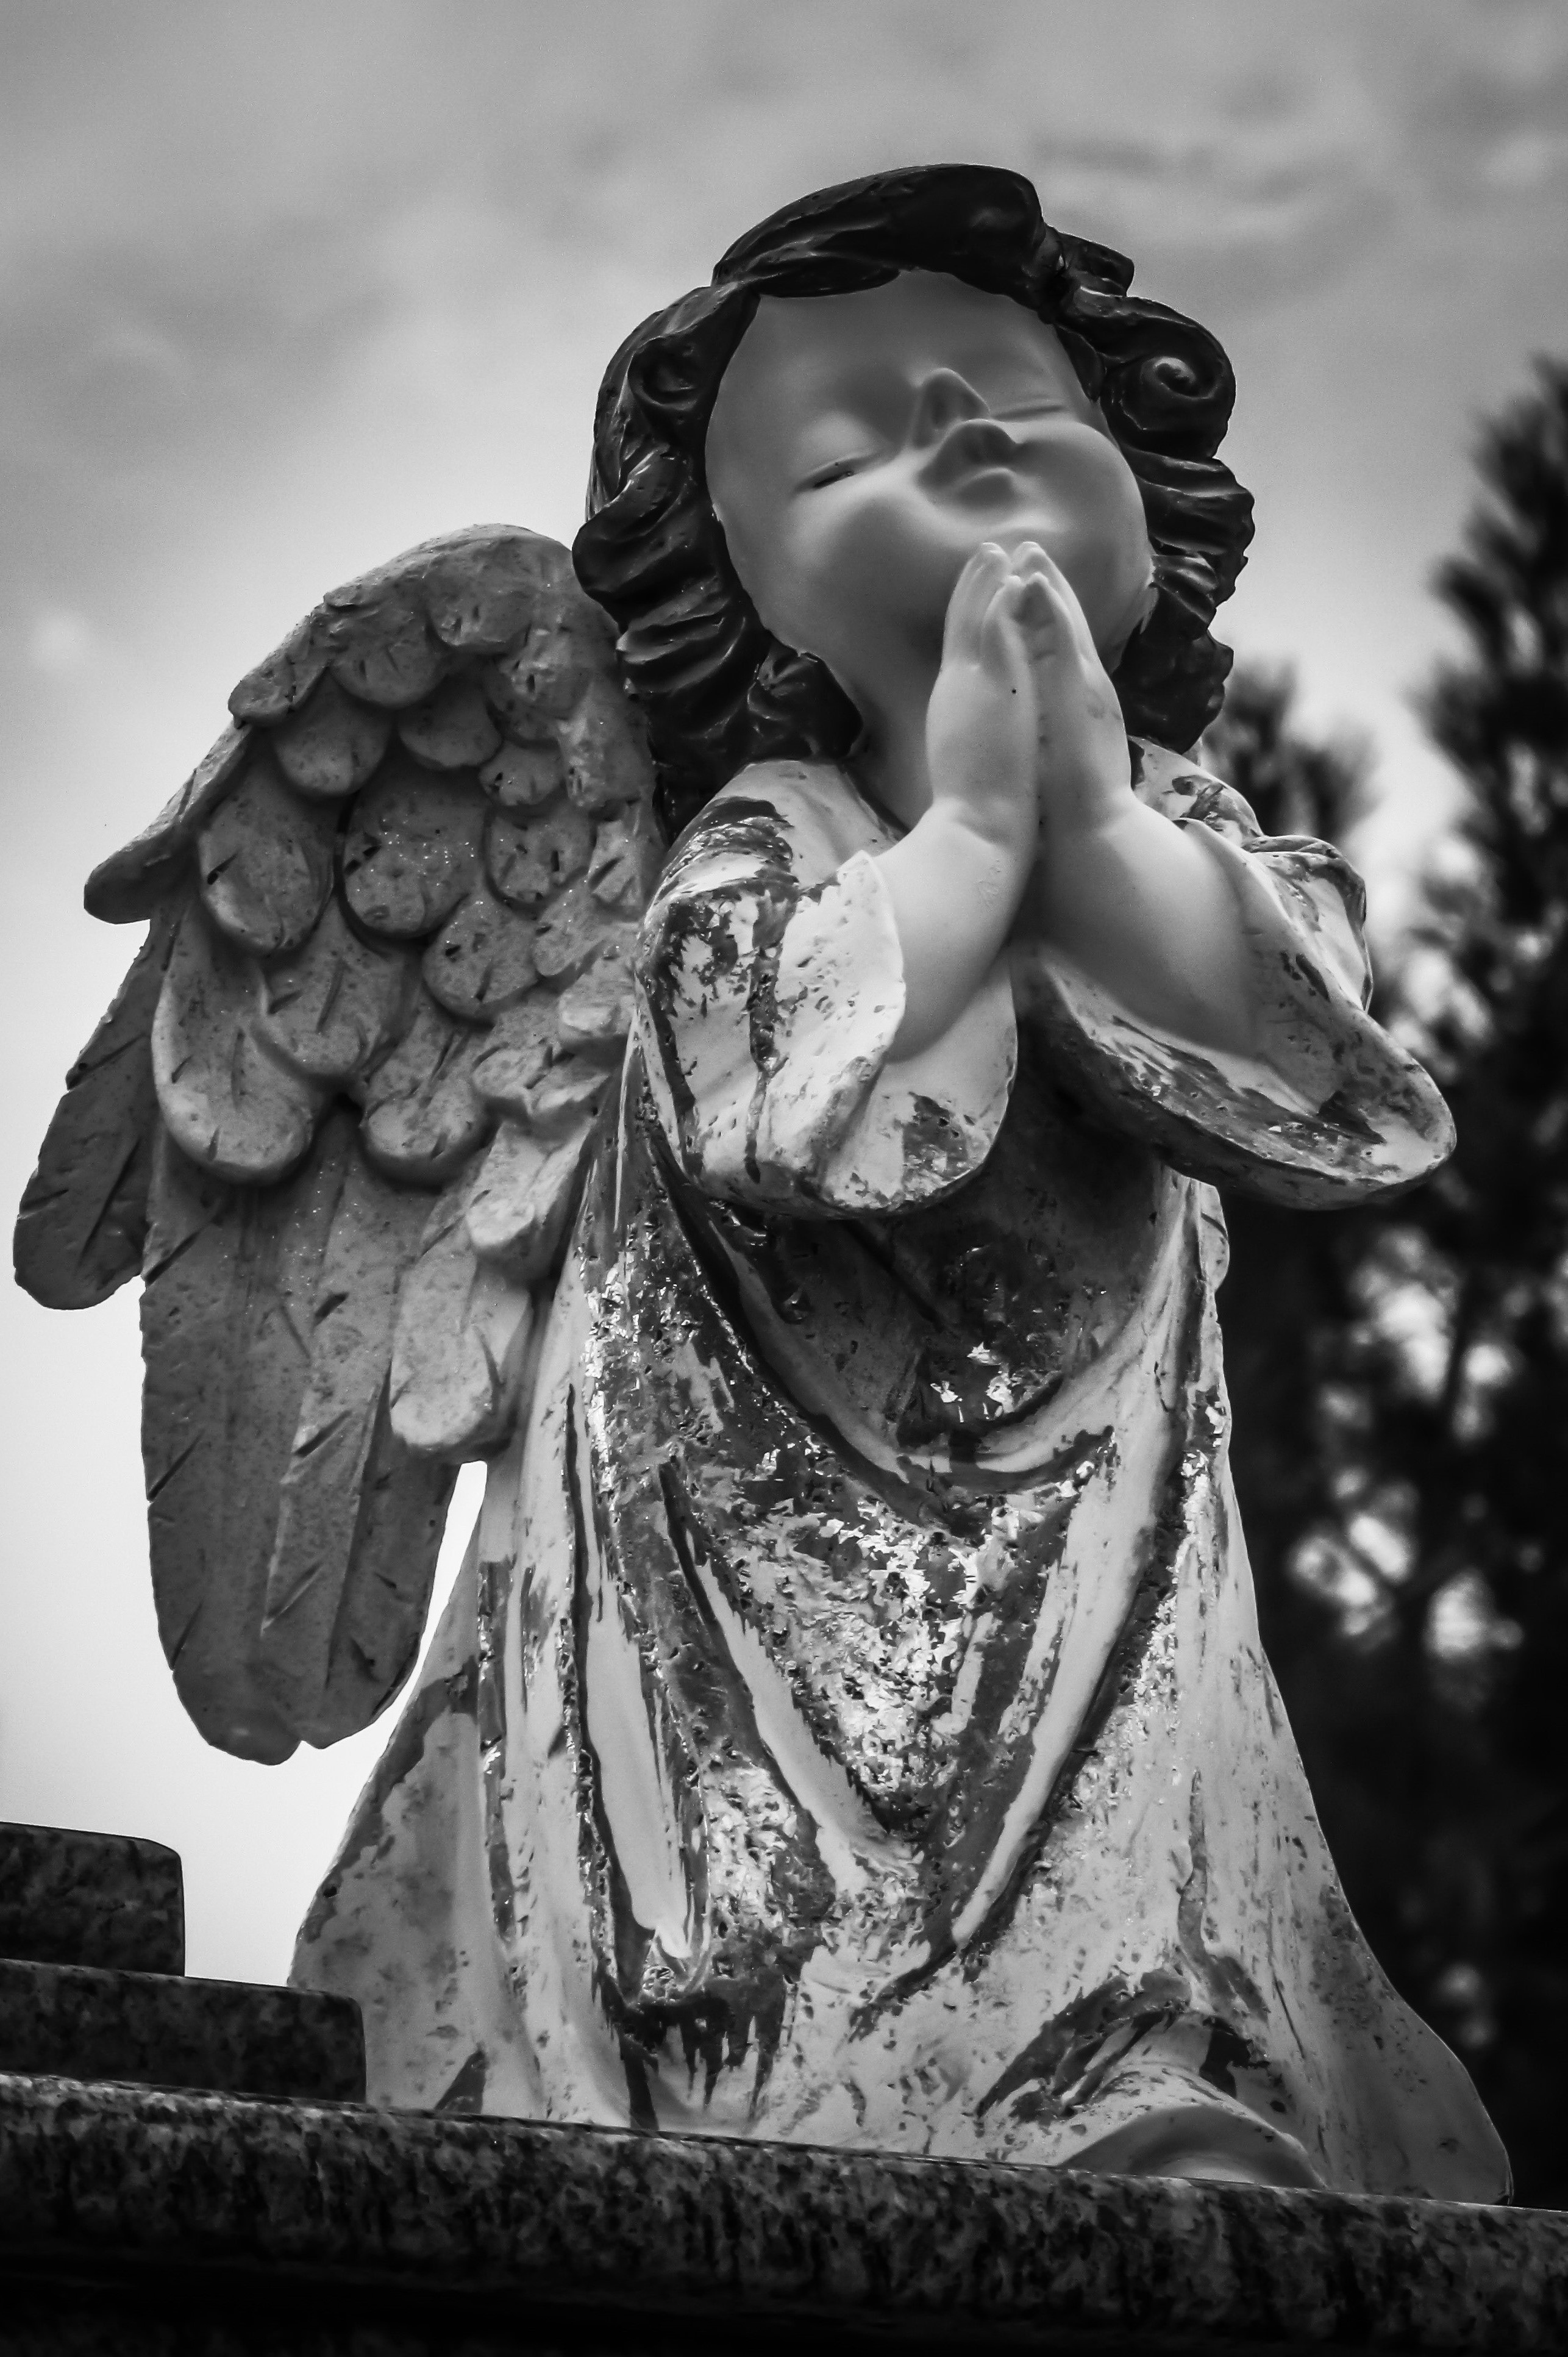
black and white, girl, monument, statue, heaven, symbol, religion, child, cemetery, monochrome, christian, lady, christmas, praying, artwork, sculpture, angel, temple, faith, wings, christianity, angelic, monochrome photography, stock photography